Dorothy Shaver

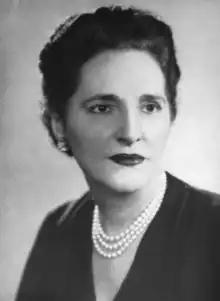
Dorothy Shaver

Dorothy Shaver (July 29, 1893 – June 29, 1959) was the first woman in the United States to head a multimillion-dollar firm. She was a well known leader of the fashion industry.